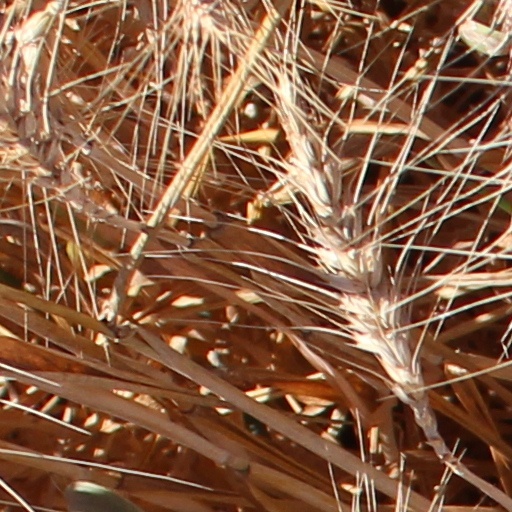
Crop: wheat